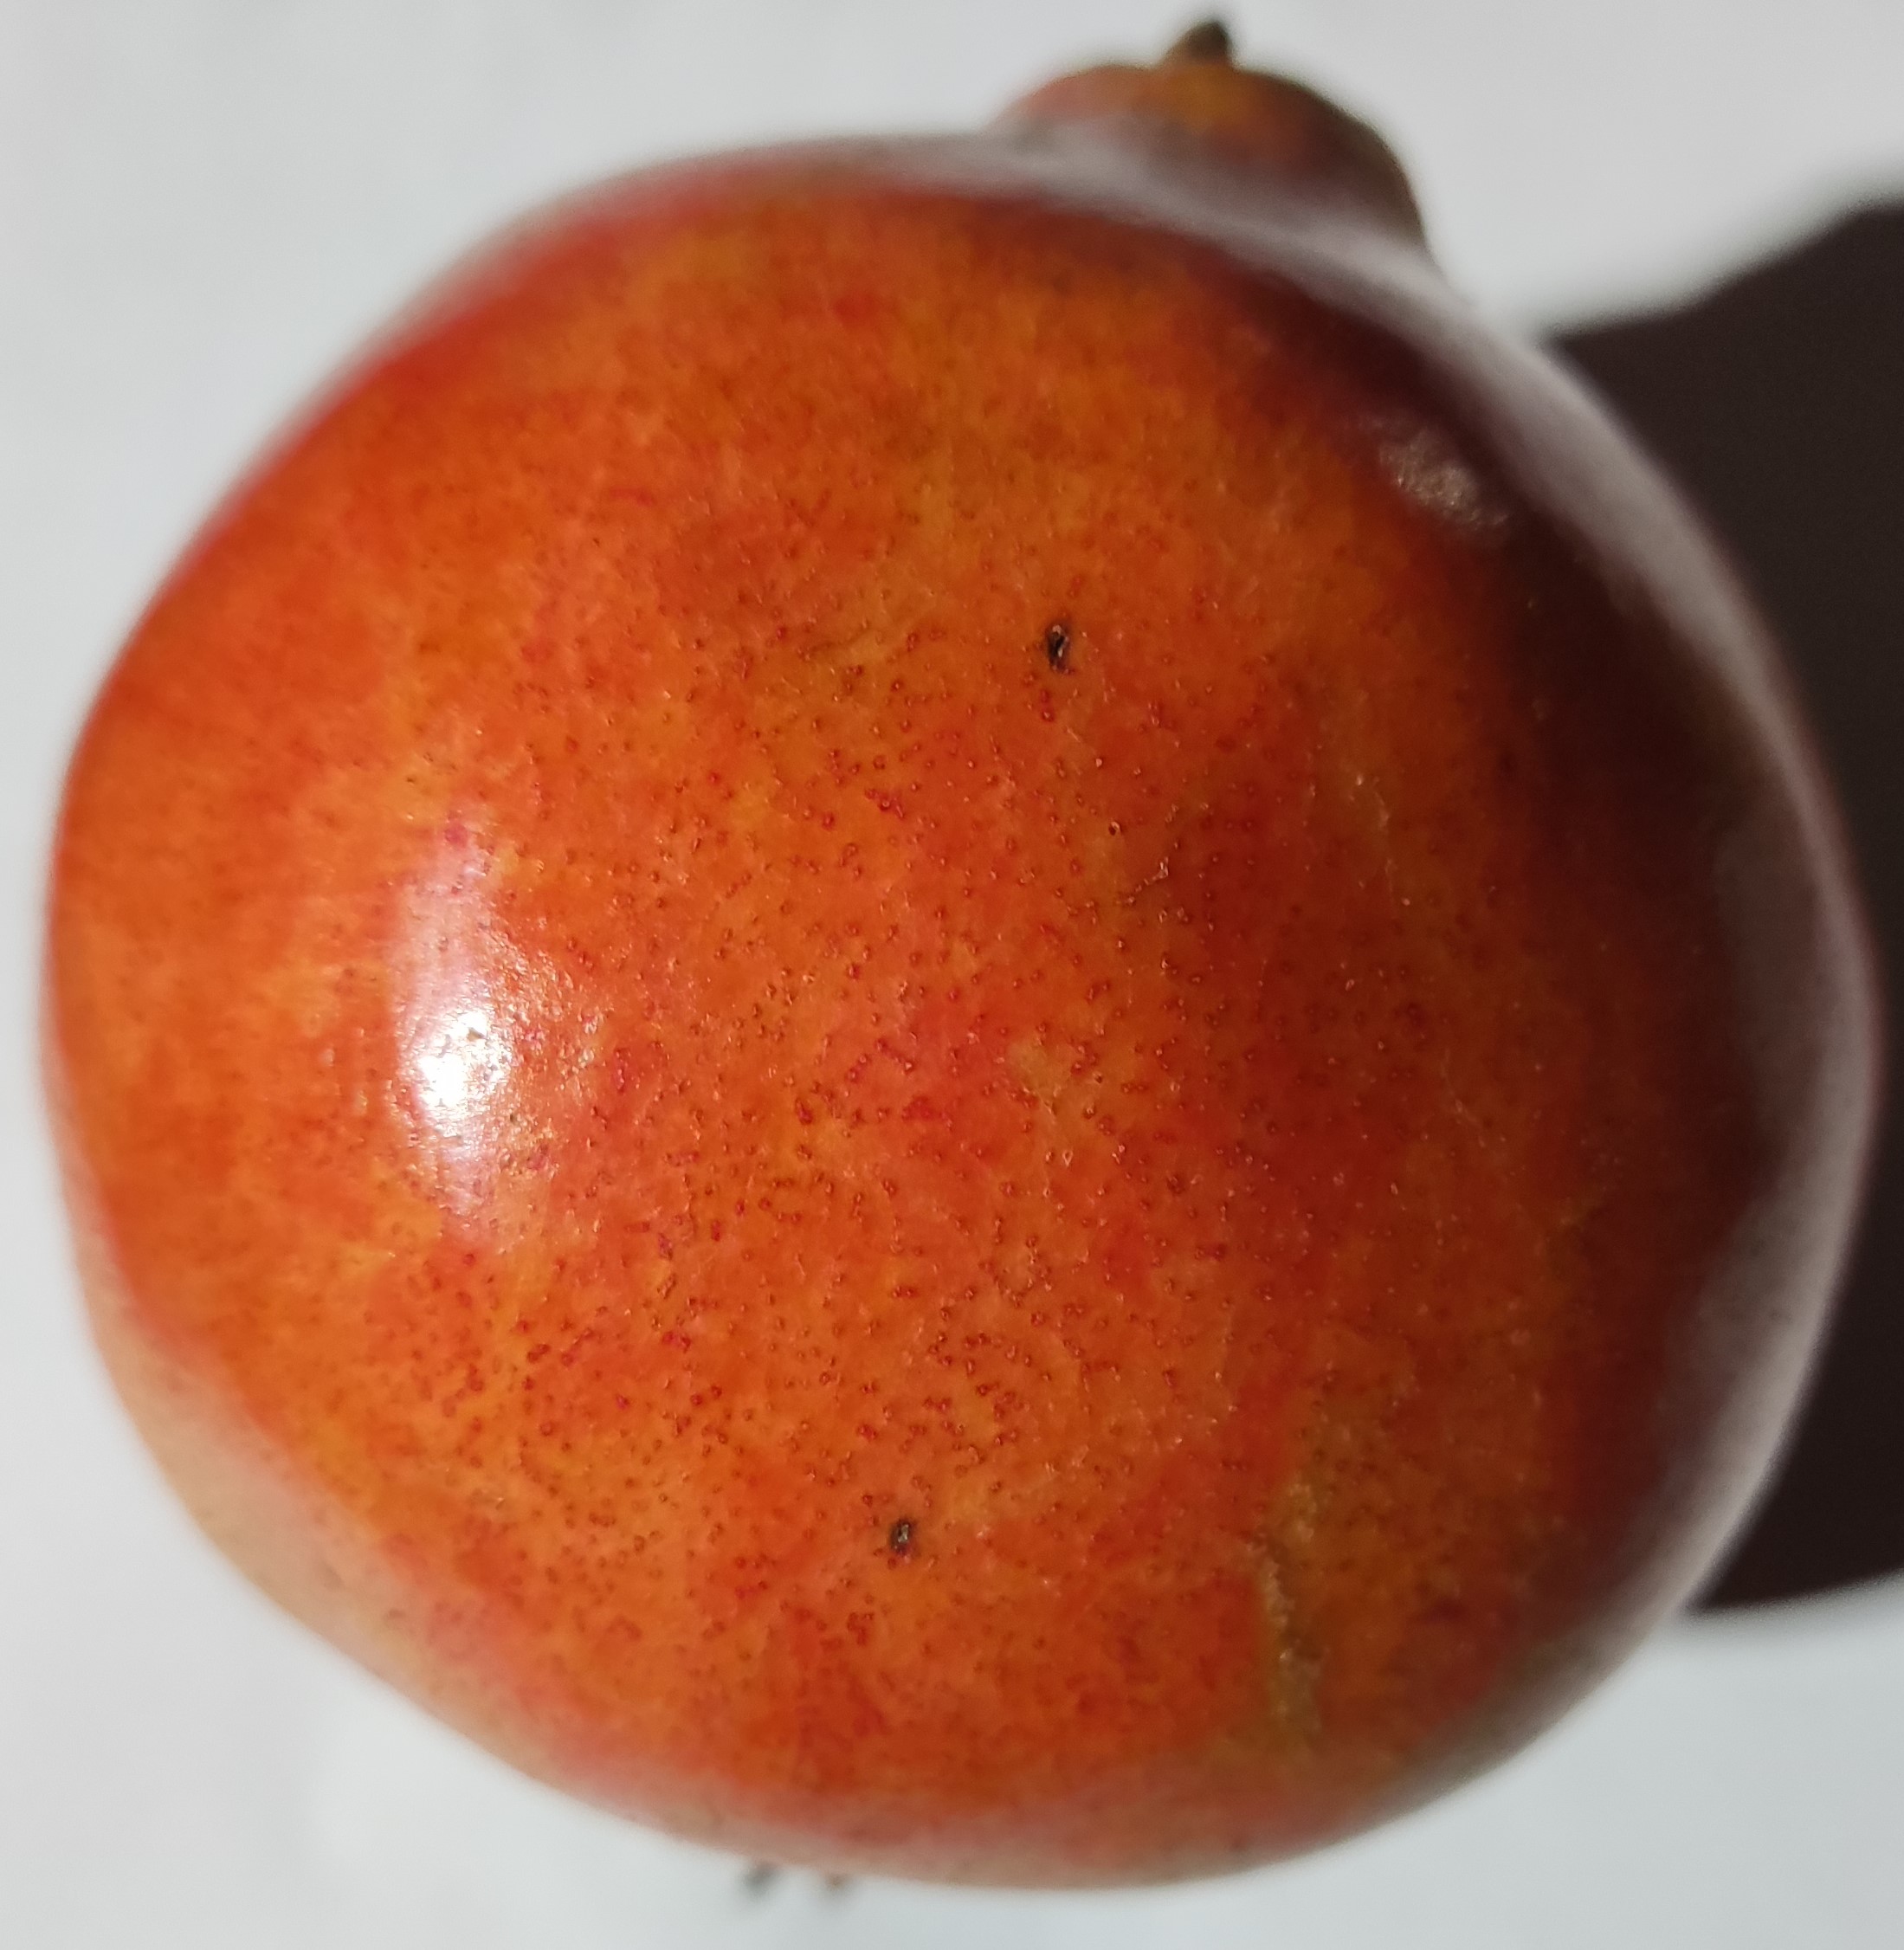
Fruit: pomegranate
Condition: fresh